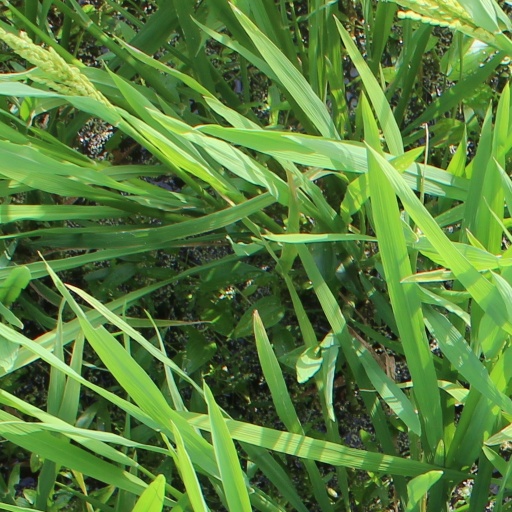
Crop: rice